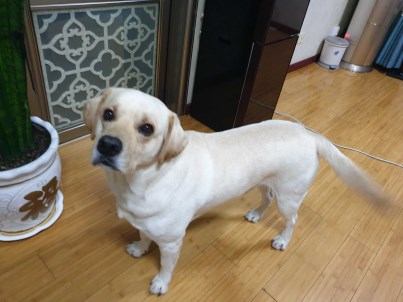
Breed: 3580-n000122-Labrador_retriever